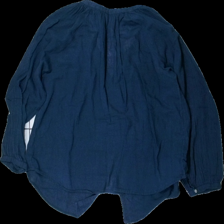
View: back
Type: Blouse
Category: Ladies
Brand: Lindex
Brand text on label: Generous
Colors: Blue
Material: 100% Cotton
Cut: Regular
Size: L
Season: All
Damage: stains
Damage location: middle center
Price range: <50
Recommended usage: Recycle